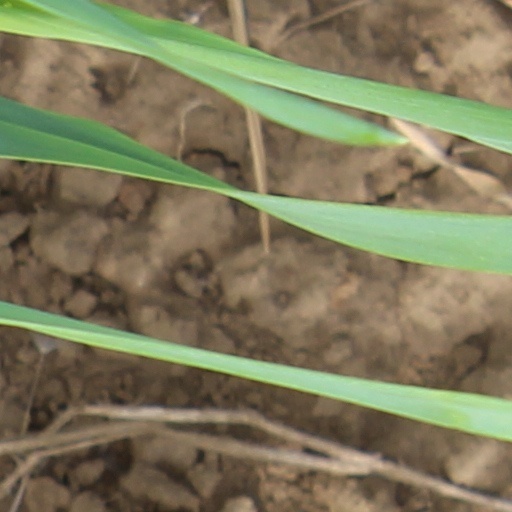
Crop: wheat